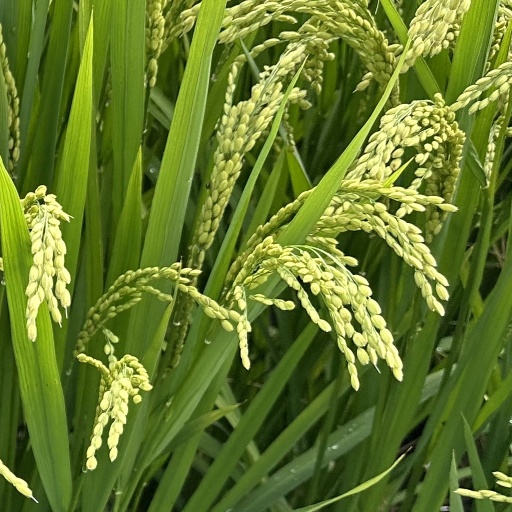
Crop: rice